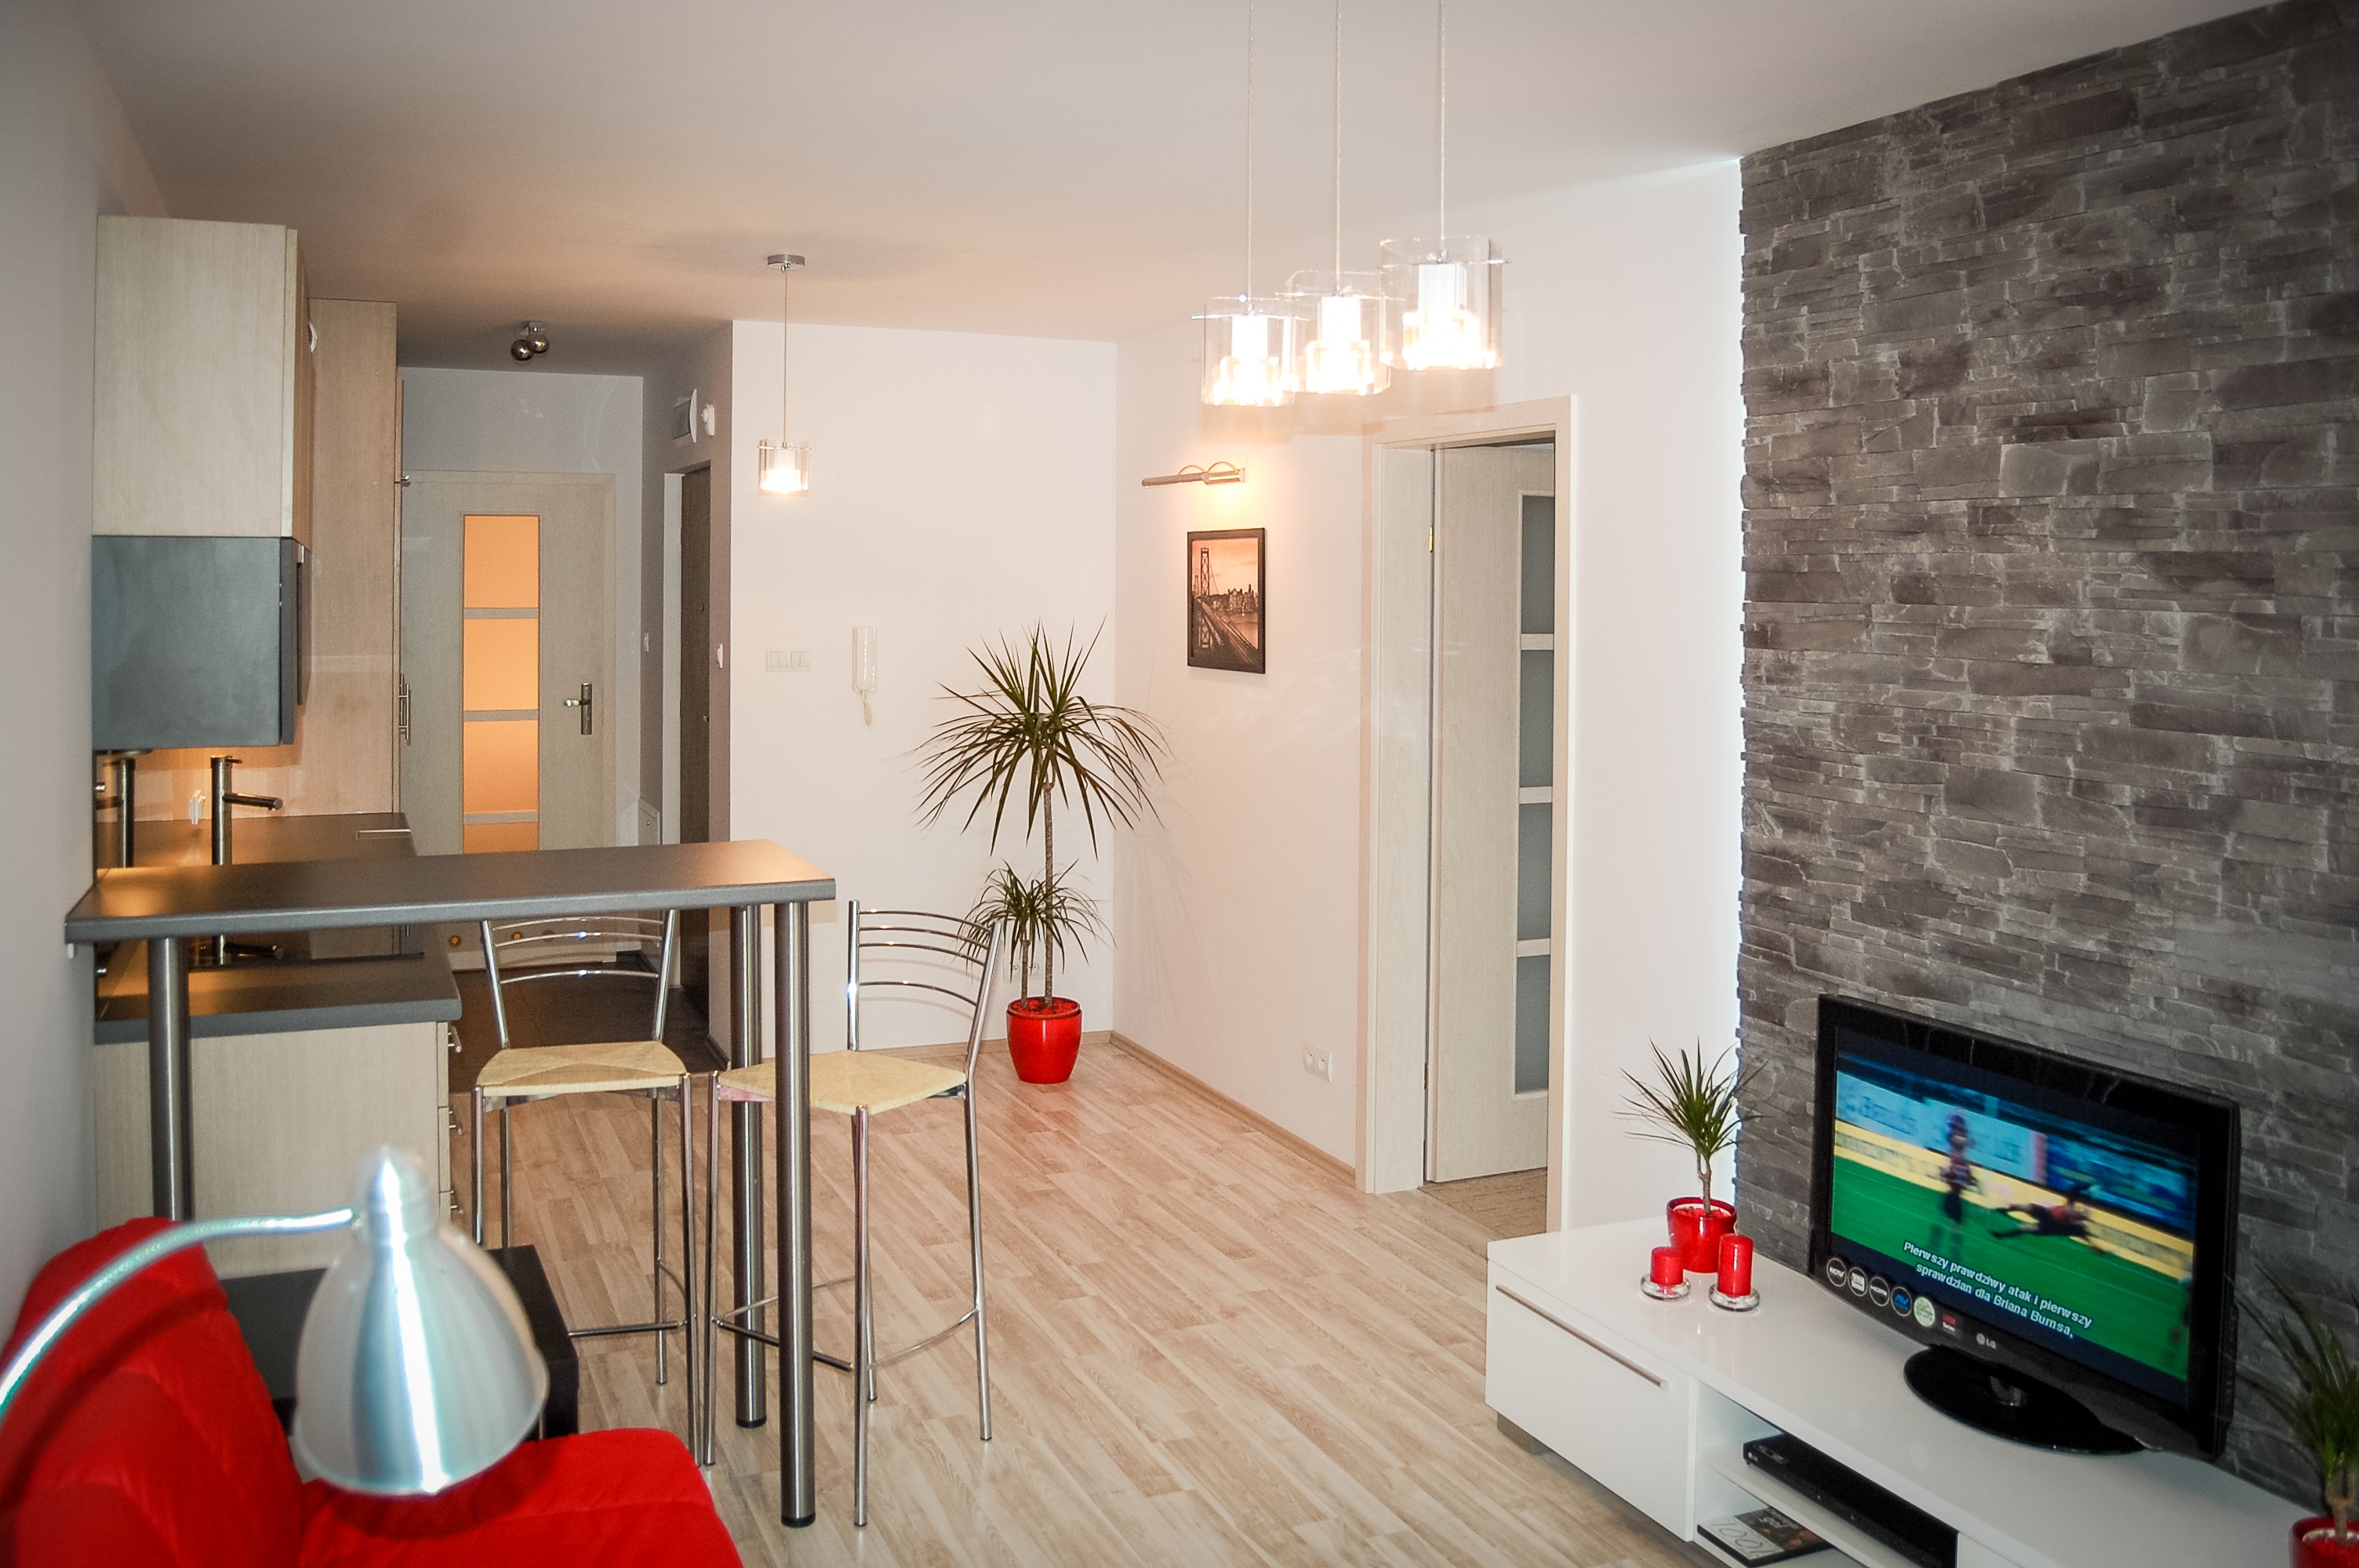
architecture, floor, home, cottage, loft, kitchen, property, living room, room, lighting, apartment, interior design, design, hardwood, estate, mood, hearth, condominium, real estate, the interior of the, flooring, wood flooring